Pat O'Brien (actor)

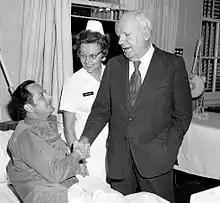
Pat O'Brien visiting Fitzsimons Army Medical Center in 1972

O'Brien's movie career slowed considerably by the early 1950s, although he still managed to get work in television. In his autobiography, "The Wind at My Back", he professed to being completely flummoxed about the decline of his career. His close friend, Spencer Tracy, fought with his studio, MGM, to get roles for O'Brien in his films "The People Against O'Hara" (1951) and "The Last Hurrah" (1958).